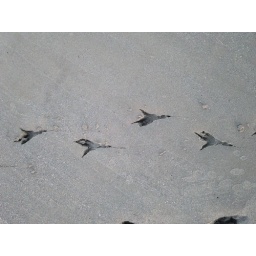
bird footprints in the soft sinking sand